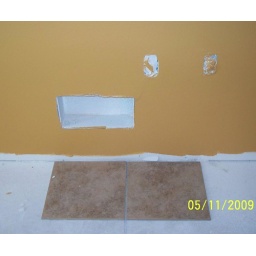
How the floor tiles look against the wall color